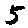
Label: 5